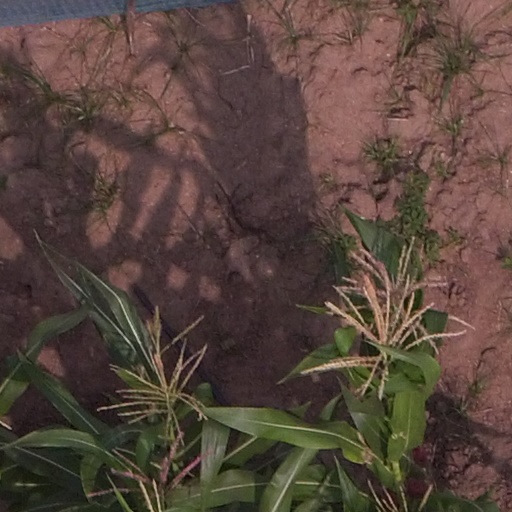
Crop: maize; corn